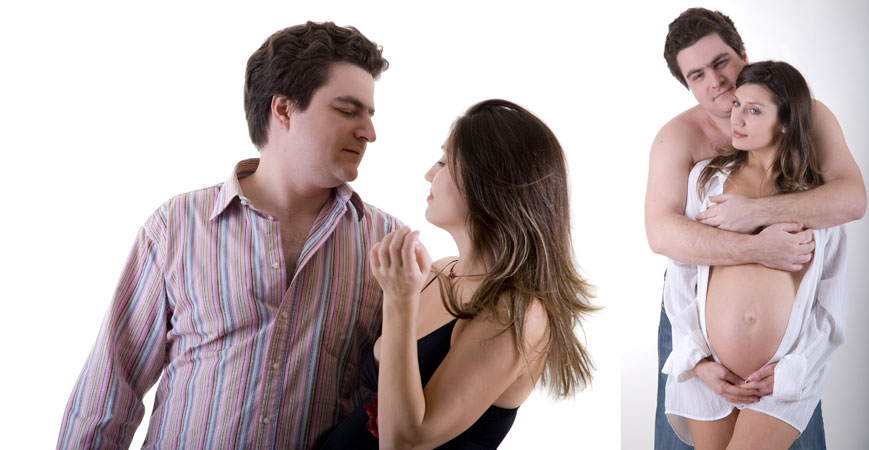
Gender: women